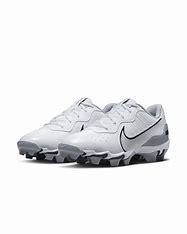
Brand: Nike
Model: Alpha Huarache 4 Keystone